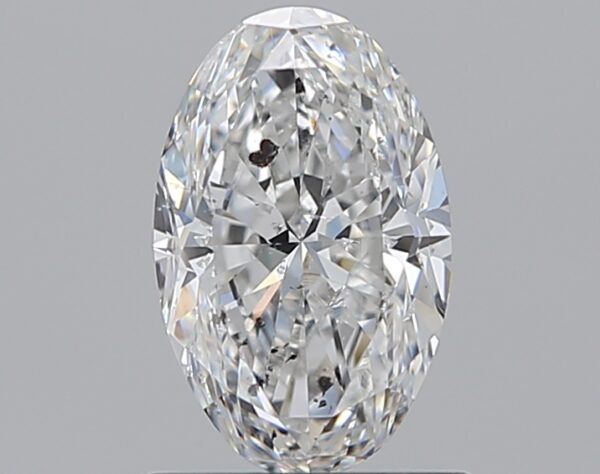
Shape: oval
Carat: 1
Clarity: SI2
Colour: E
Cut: FG
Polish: VG
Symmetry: VG
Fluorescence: M
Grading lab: GIA
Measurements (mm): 7.95 x 5.05 x 3.44